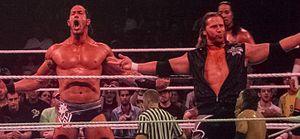
Gabriel Allan Tuft est un catcheur américain né le 1ᵉʳ novembre 1978 à Laguna Beach, en Californie.